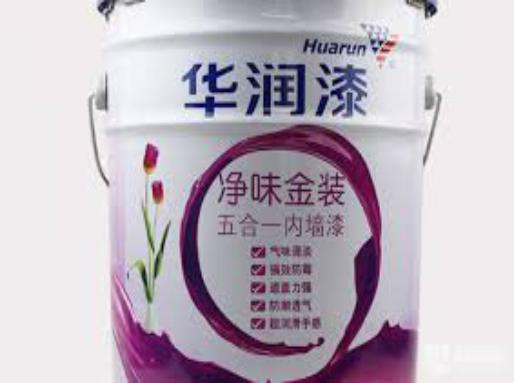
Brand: huarun
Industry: Others